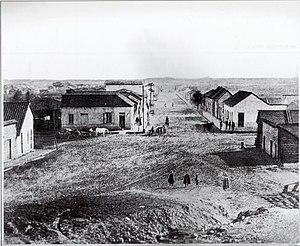
Pitrufquén est une ville et une commune du Chili de la Province de Cautín, elle-même située dans la Région de l'Araucanie. En 2012, la population de la commune s'élevait à 22 758 habitants. La superficie de la commune est de 581 km².